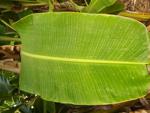
Label: healthy